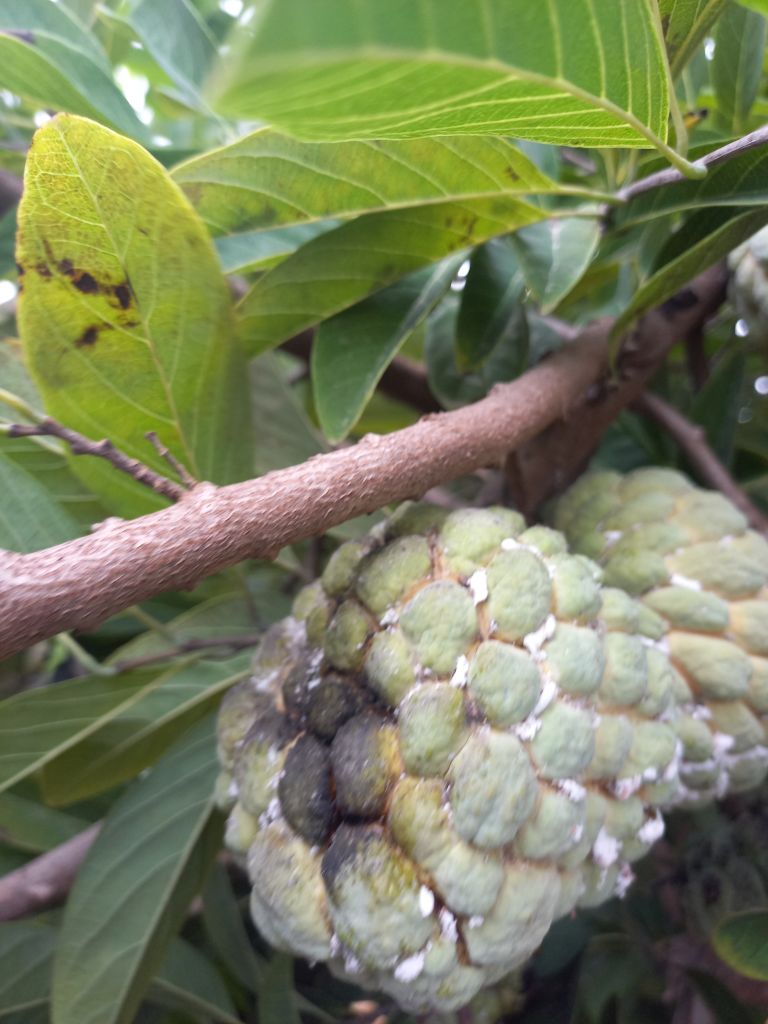
Disease label: Diplodia Rot